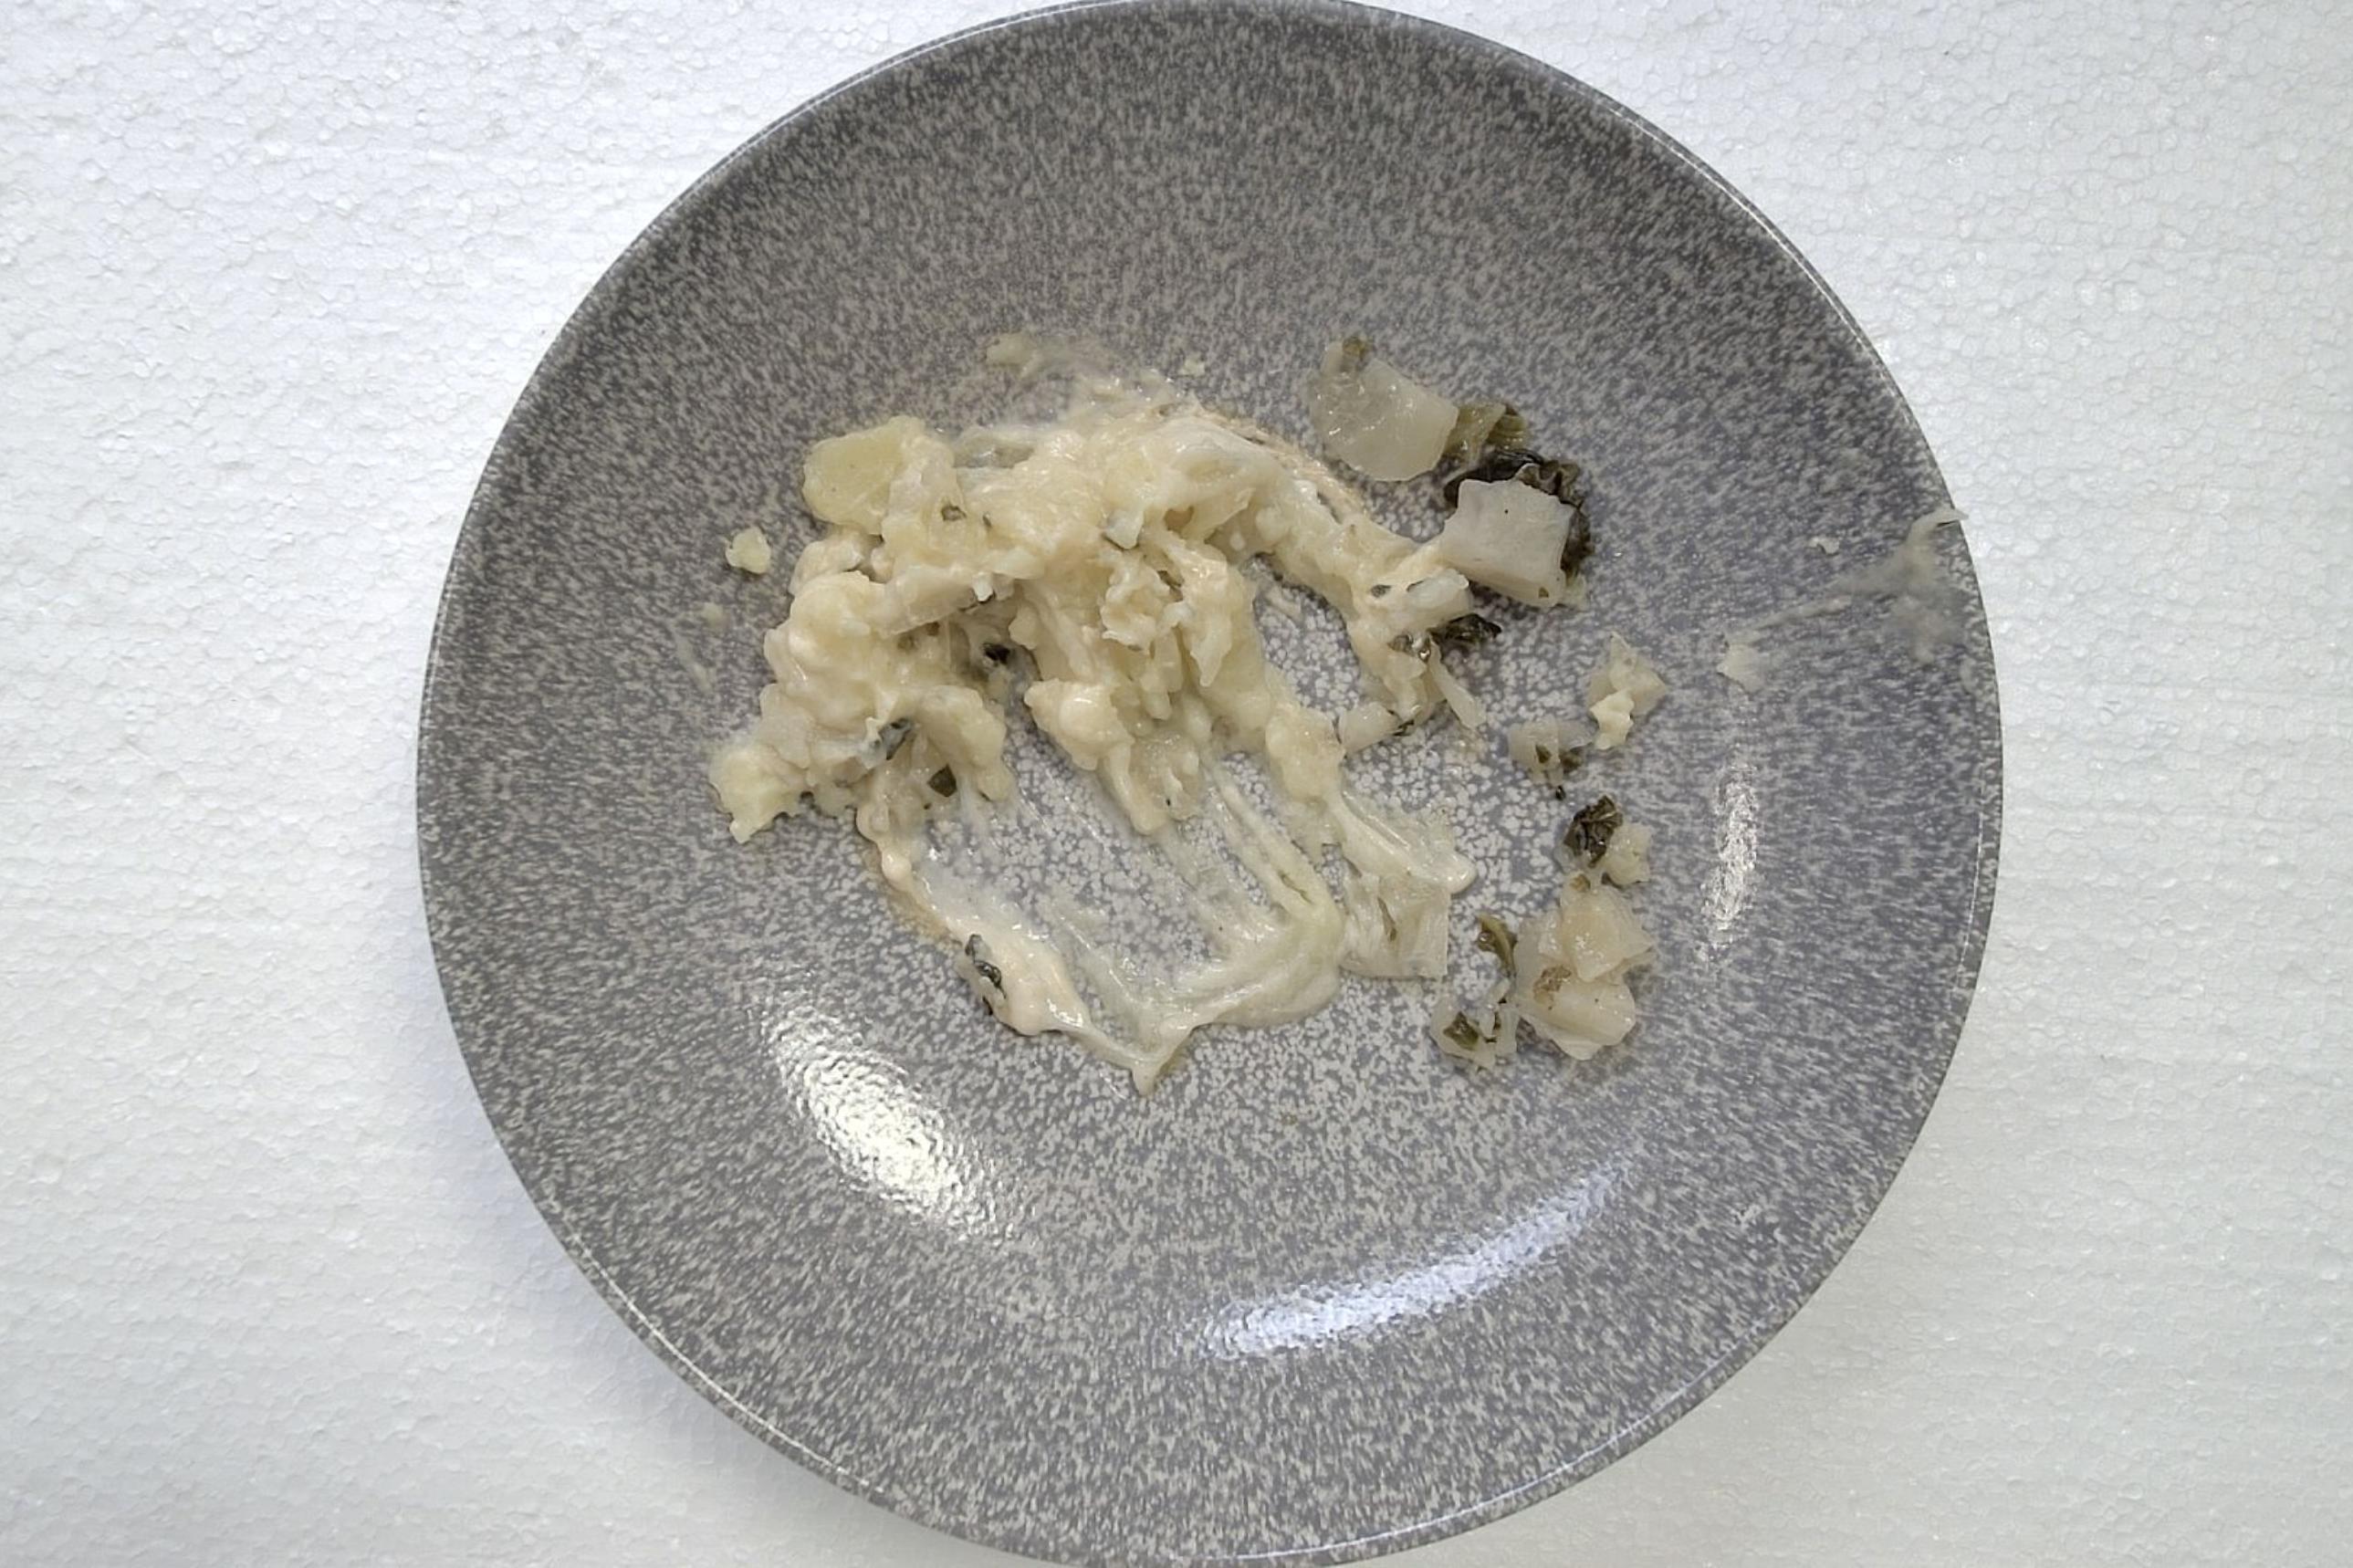
Dish: Pfanne mit Kartoffelpüree , Fleischbällchen gebrüht und Wirsing Zwiebel in Helle Sauce
Portion size: Normale Portion
Ingredients: mashed-potatoes, savoy-cabbage, onion, light-sauce-or-white-sauce, poached-meatballs
Weight as served: 350 g
Energy as served: 383.76 kcal (1.603,440 kJ)
Fat: 22.84 g (saturated: 7.97 g)
Carbohydrates: 28.33 g (sugar: 5 g)
Protein: 14.74 g
Salt: 3.41 g
Weight after return: 0 g
Energy after return: 0 kcal